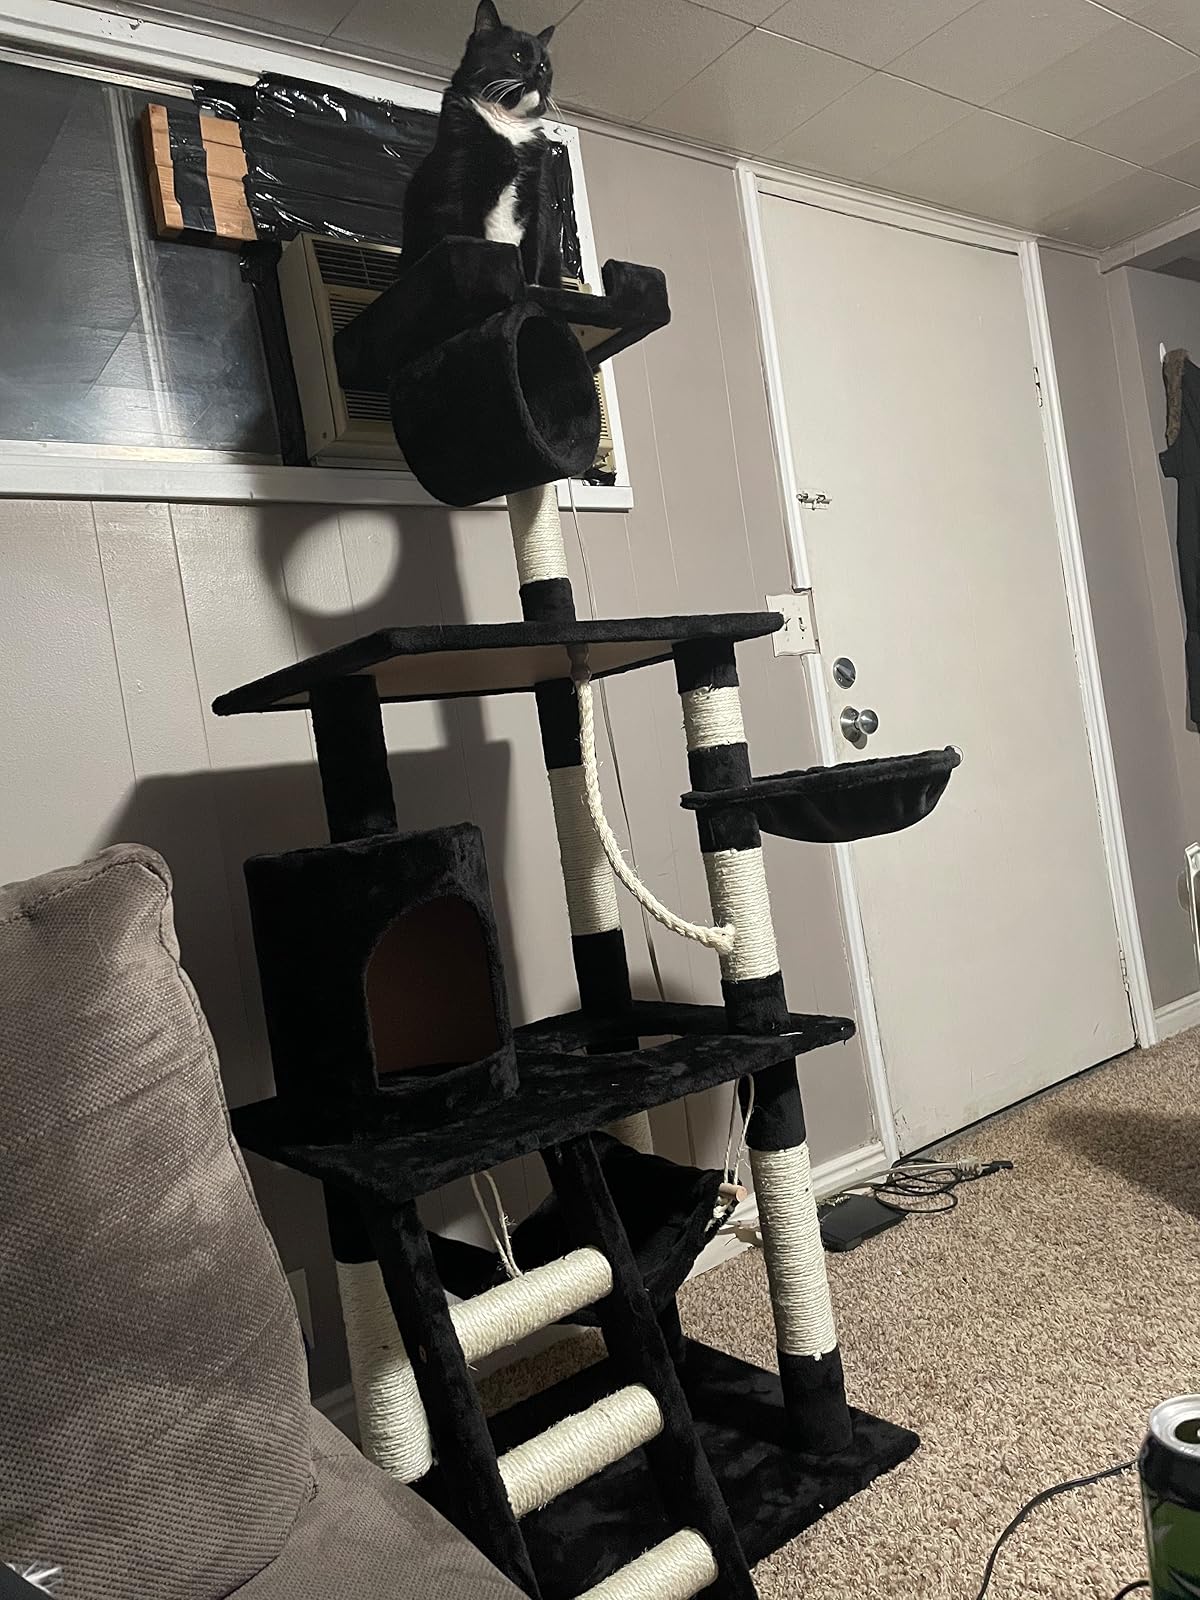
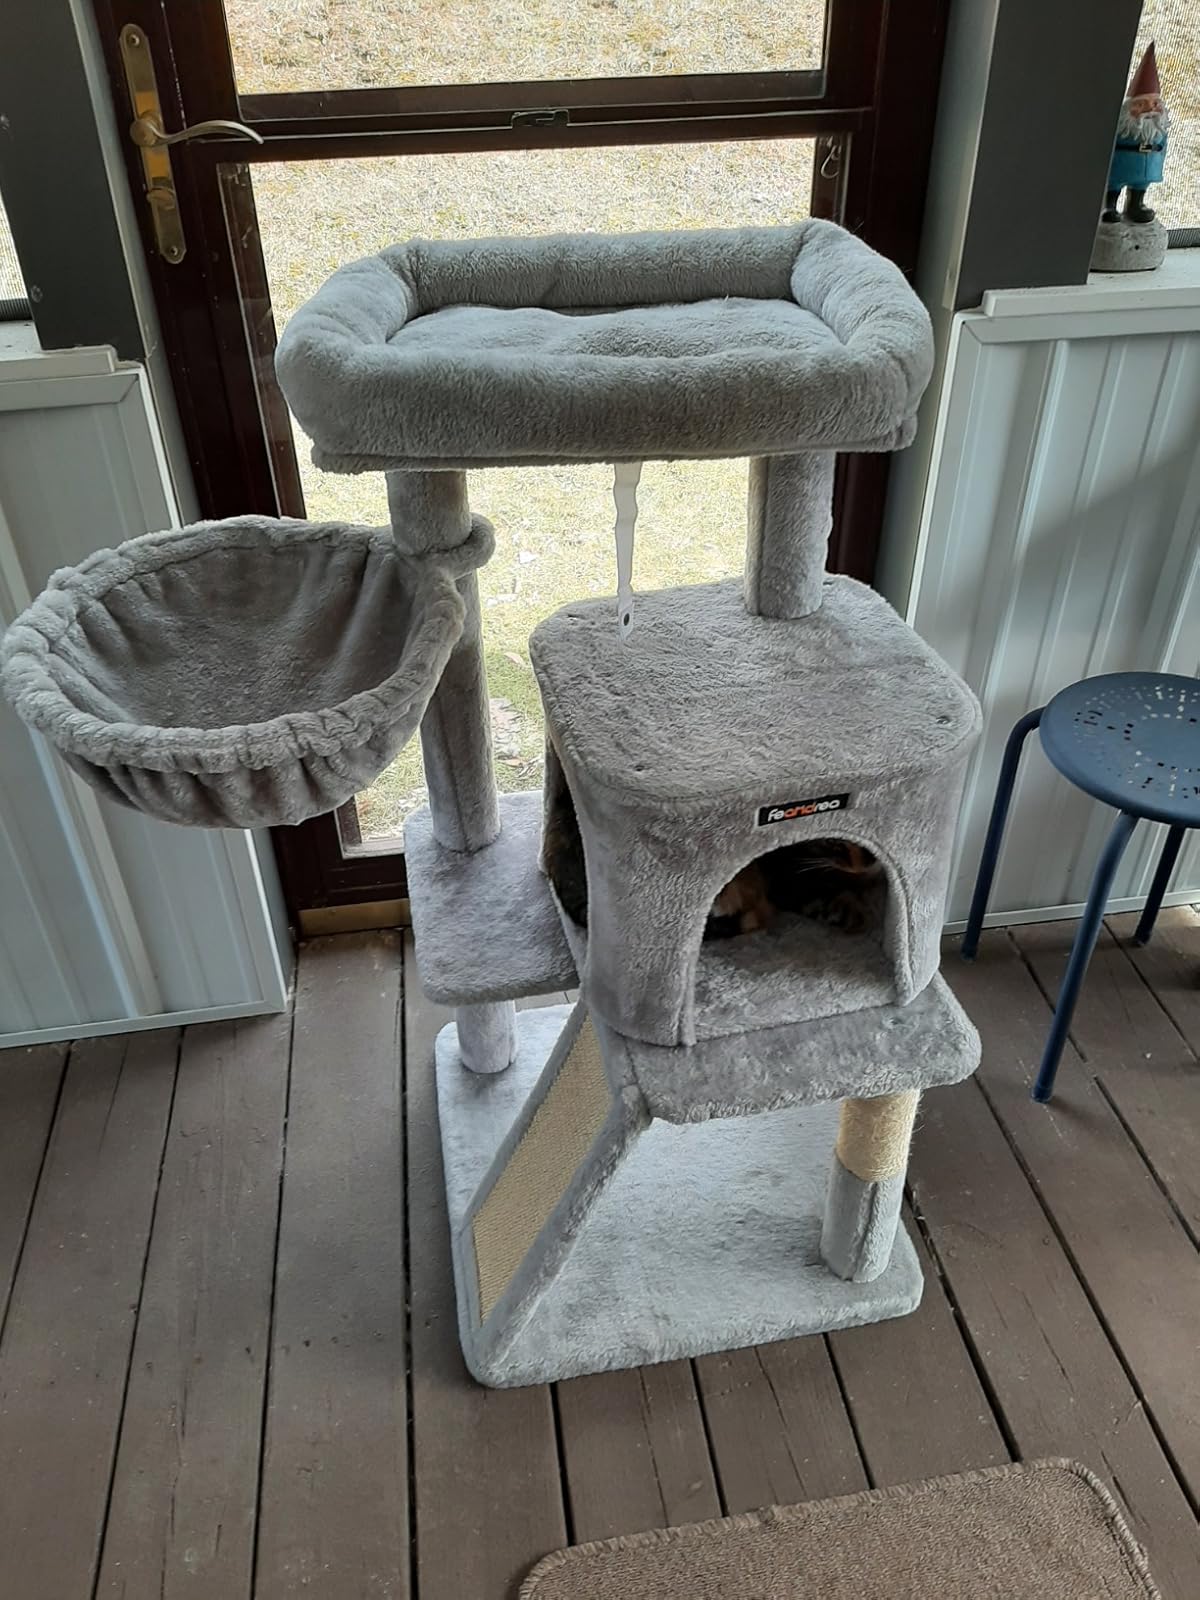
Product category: items_cat tree
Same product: no